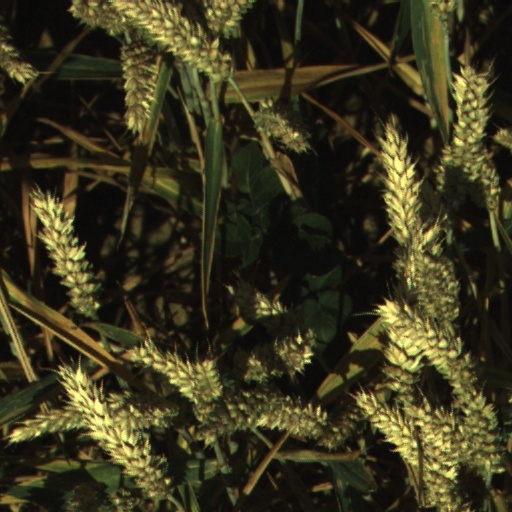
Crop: wheat